Lyons Dam

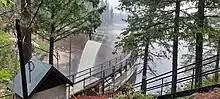
Water flowing through Lyon's Dam

Lyons Dam (National ID # CA00387) is a dam in Tuolumne County, California.